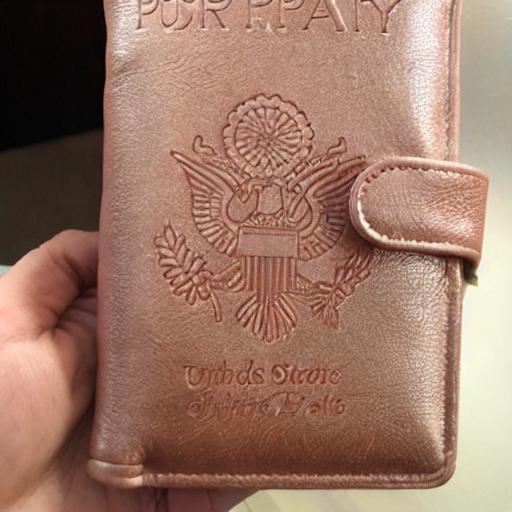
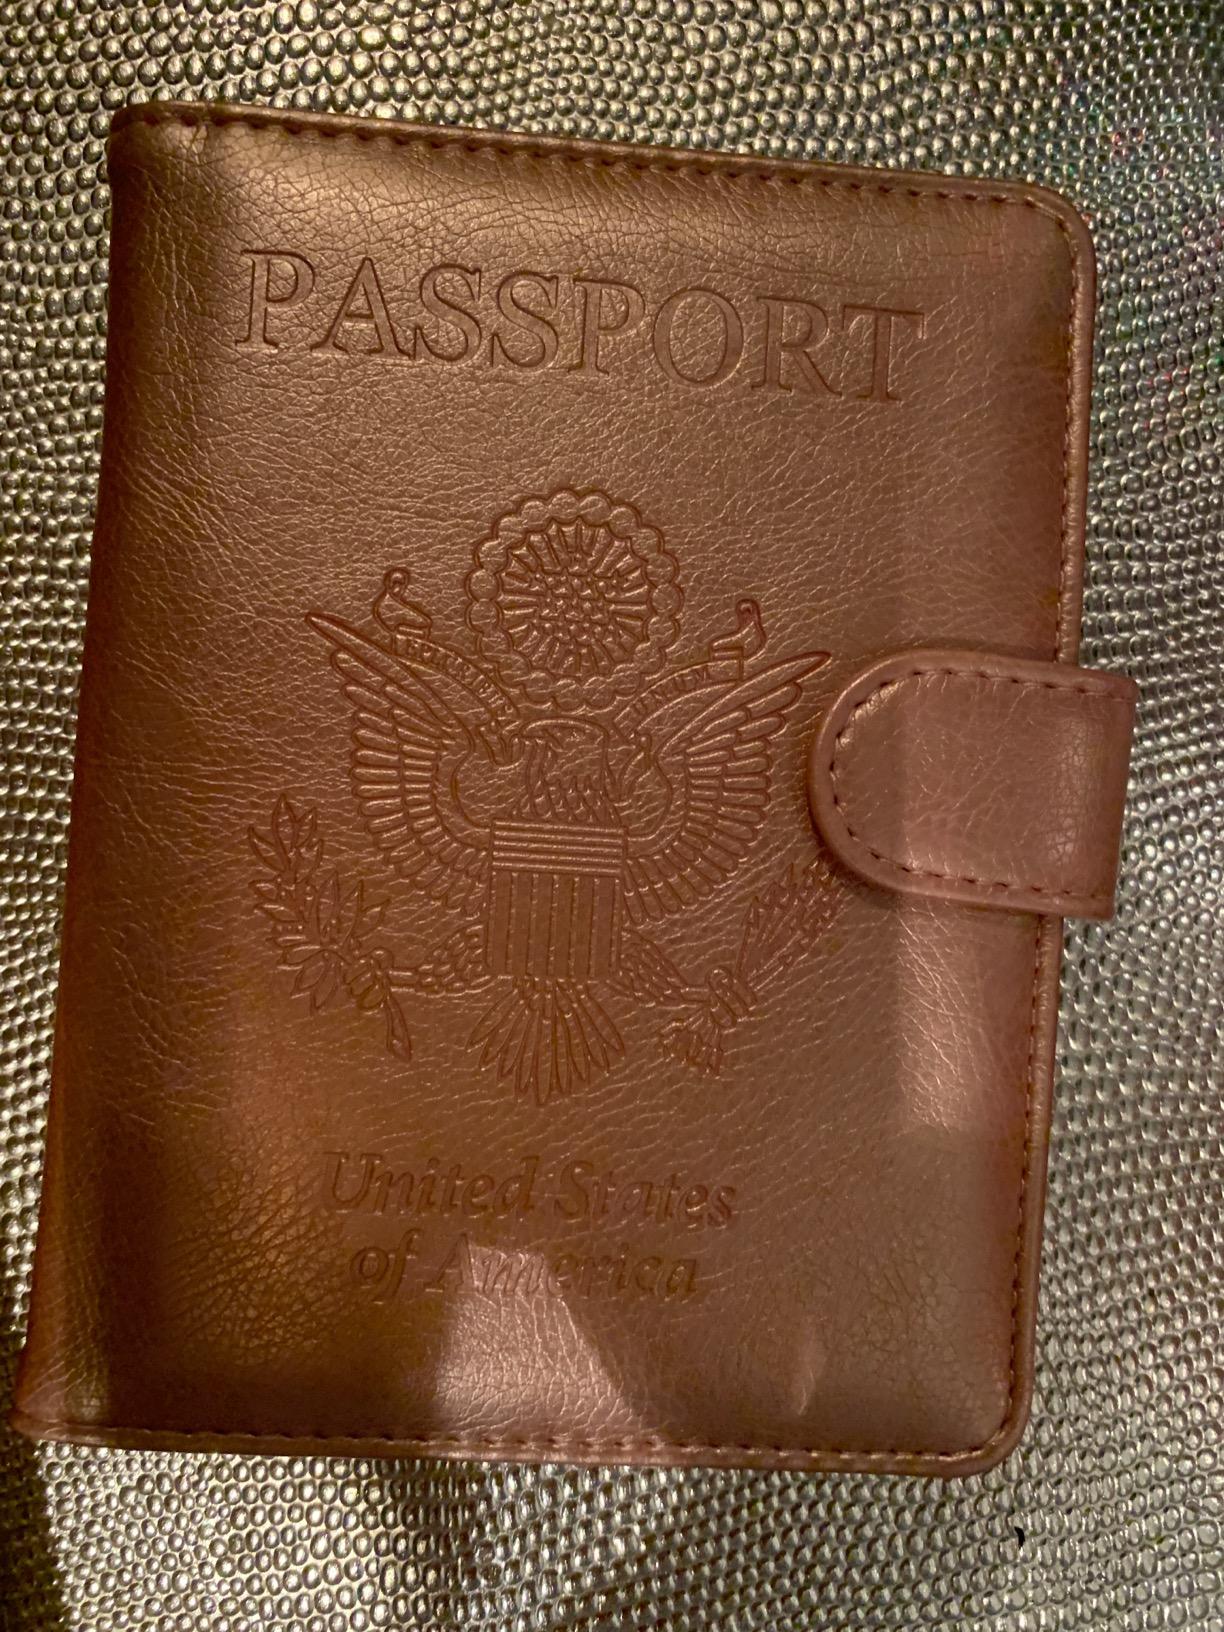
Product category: accessories_wallet
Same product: no